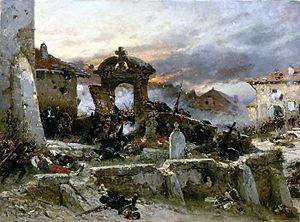
Adolphe de Neuville, Le Cimetière de Saint-Privat, le 10 août 1870, esquisse, localisation inconnue.
Charles-Louis-Napoléon Bonaparte, dit Louis-Napoléon Bonaparte, né le 20 avril 1808 à Paris et mort le 9 janvier 1873 à Chislehurst, est un monarque et un homme d'État français. Il est à la fois l'unique président de la Deuxième République, le premier chef d'État français élu au suffrage universel masculin, le 10 décembre 1848, le premier président de la République française, et après la proclamation de l'Empire le 2 décembre 1852, le dernier monarque du pays sous le nom de Napoléon III, empereur des Français.
Guillaume Frédéric Louis de Hohenzollern, roi de Prusse, puis empereur allemand sous le nom de Guillaume Iᵉʳ, né le 22 mars 1797 à Berlin et mort le 9 mars 1888 dans la même ville, est le septième roi de Prusse de 1861 à 1888, et le premier empereur allemand de 1871 à 1888.
La guerre franco-allemande de 1870, parfois appelée guerre franco-prussienne ou guerre de 1870, est un conflit qui opposa, du 19 juillet 1870 au 28 janvier 1871, la France à une coalition d'États allemands dirigée par la Prusse et comprenant les vingt et un autres États membres de la confédération de l'Allemagne du Nord ainsi que le royaume de Bavière, celui de Wurtemberg et le grand-duché de Bade. Cette guerre fut considérée par Otto von Bismarck, Premier ministre prussien, qui fit tout pour qu'elle advienne, comme une conséquence de la défaite prussienne lors de la bataille d'Iéna de 1806 contre l'Empire français.
María Eugenia Ignacia Agustina de Palafox y Kirkpatrick, 19ᵉ comtesse de Teba — dite Eugénie de Montijo —, née le 5 mai 1826 à Grenade et morte le 11 juillet 1920 à Madrid, est l'épouse de Napoléon III, empereur des Français. À ce titre, elle porte le titre d'impératrice des Français du 29 janvier 1853 au 4 septembre 1870.
Saint-Privat-la-Montagne est une commune française située dans le département de la Moselle, en région Grand Est.
La presse française durant la guerre franco-allemande de 1870 a connu une très forte activité. La fin du second Empire ayant déjà laissé entrevoir un changement dans le domaine de l’information, notamment avec le recours à des moyens de communications de masse tels que la presse écrite, le conflit opposant la France et la Prusse, du 19 juillet 1870 au 28 janvier 1871 est non seulement suivi par la presse française mais aussi, par voie de conséquence, par l’ensemble de la population française.
Augusta de Saxe-Weimar-Eisenach, née le 30 septembre 1811 à Weimar et décédée le 7 janvier 1890 à Berlin, naquit duchesse de Saxe-Weimar-Eisenach puis, par mariage, devint princesse puis reine consort de Prusse, puis impératrice allemande.
L'art académique, aussi nommé péjorativement « art pompier », est un courant artistique du milieu du XIXᵉ siècle. L'académisme est caractérisé par un goût pour les thèmes historiques et pour l'orientalisme. En sculpture, il se caractérise par une tendance à la monumentalité, représentée entre autres par les sculpteurs Auguste Bartholdi et Emmanuel Frémiet. Parmi les artistes représentatifs, figurent les peintres français, Alexandre Cabanel, Ernest Meissonier, William Bouguereau et Jean-Léon Gérôme.
Privat de Mende est un saint de l'Église catholique, né vraisemblablement près de Clairmont, et qui serait mort vers 255 ou 260. Il est connu pour son martyre sur les versants du mont Mimat à Mende en Gévaudan. Son ermitage est un lieu de pèlerinage, qui fut très populaire au Moyen Âge. La date de sa mort est cependant contestée, certains avançant parfois le Vᵉ siècle, mais grand nombre d'écrits tendent à prouver que la date du IIIᵉ siècle est la plus probable.
L’Alsace-Lorraine est le territoire cédé par la France à l'Empire allemand en application du traité de Francfort, signé le 10 mai 1871 après la défaite française. Si le traité ne concerne pas l'intégralité des territoires lorrain et alsacien d'alors, il ampute la France de territoires répartis entre quatre divisions administratives de l'époque. Cette cession concerne les trois quarts de l'ancien département de la Moselle, un quart de celui de la Meurthe, quelques communes situées dans l'est du département des Vosges, les cinq sixièmes du département du Haut-Rhin et l'intégralité du Bas-Rhin. La cession est validée par un vote du parlement français puis ratifiée lors du traité de Francfort.
L'apparition mariale de Pontmain est le vocable sous lequel est appelée l'apparition mariale qui serait survenue le 17 janvier 1871 dans le petit village de Pontmain, en Mayenne. Sept enfants au total déclarant voir « une belle dame », mais seuls les trois plus âgés seront reconnus officiellement par l’Église lors de la reconnaissance officielle de l'apparition. L'apparition débute vers 18 h, et va durer environ 3h. Elle regroupe progressivement les habitants du village, qui ne voient rien, sauf quelques enfants qui décrivent les évolutions de la vision au cours du temps, et au rythme des prières de l'assemblée. Dès le lendemain le curé du village interroge les enfants et note un premier récit avant d'en informer l'évêque. Très vite une enquête canonique est ouverte. Un an plus tard, le 2 février 1872, Mᵍʳ Casimir Wicart reconnaît officiellement l'apparition de la Vierge de Pontmain et autorise sa dévotion.
François Achille Bazaine, né à Versailles le 13 février 1811 et mort à Madrid le 23 septembre 1888, est un militaire français.
Le 18 août, ou 18 aout, est le 230ᵉ jour de l’année du calendrier grégorien ; le 231ᵉ, en cas d’année bissextile. Il reste 135 jours, avant la fin de l’année.